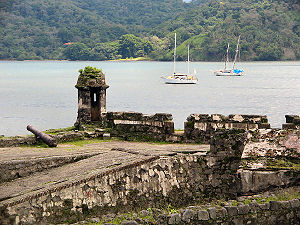
Portobelo
Portobelo er en by i Colón-provinsen i Panama.